1873 FA Cup final

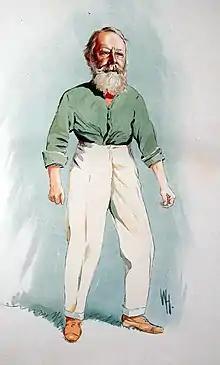
Hon. Arthur Kinnaird "(1912 caricature)" was the star player for Wanderers.

The 1872–73 FA Cup was contested by 16 clubs, 14 of which entered the competition at the first round stage. As the previous year's winning finalists, Wanderers received a bye straight to the final. This was in keeping with the original concept of the competition being a "challenge cup", in which the holders would qualify directly for the following season's final and teams would compete for the other place in the final and the right to challenge them for the trophy. This was the only time this rule was used; with effect from the following season, the holders joined the competition at the first round stage along with all the other entrants.